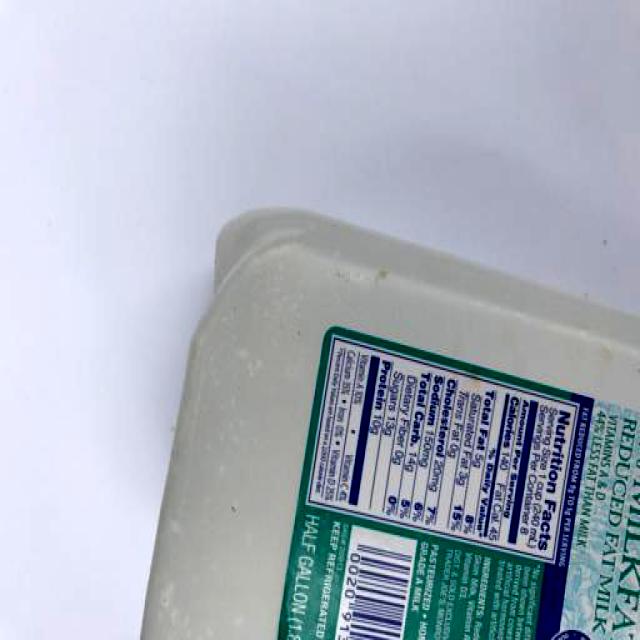
Label: Plastic